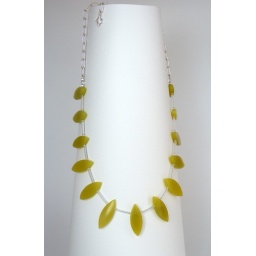
Again serpentine, points this time, separated by little clear glass bugle beads.